Frank Woolley

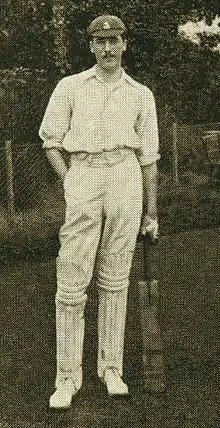
Woolley pictured in 1912.

After a single Second XI match in May 1906, a match in which he played alongside his brother Claud, Woolley was drafted into Kent's First XI for the County Championship match against Lancashire at Old Trafford as a replacement for Blythe who had injured his hand fielding. His first-class cricket debut was marked by a third-ball duck, dropping Johnny Tyldesley, who scored 295 not out, three times and taking just one wicket in Lancashire's first innings. In Kent's second innings however, he scored 64 runs and he retained his place in the side for most of the remainder of the season, only dropping out of the First XI during Canterbury Cricket Week, a significant social occasion when amateur batsmen were more likely to make themselves available to play.